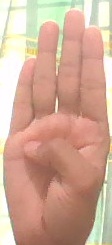
ASL sign: B